Amazonas inland

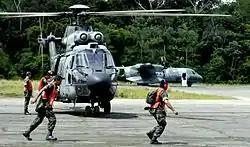
Operation "Ágata 7" in the Tabatinga International Airport, 2013

In 2012, the announced the construction of seven airports in Amazonas. The inlands has Tabatinga International Airport, the second busiest Infraero airport in the state. Other airports are of fundamental importance in integrating the state, such as Parintins Regional Airport, Tefé Regional Airport and Coari Regional Airport.